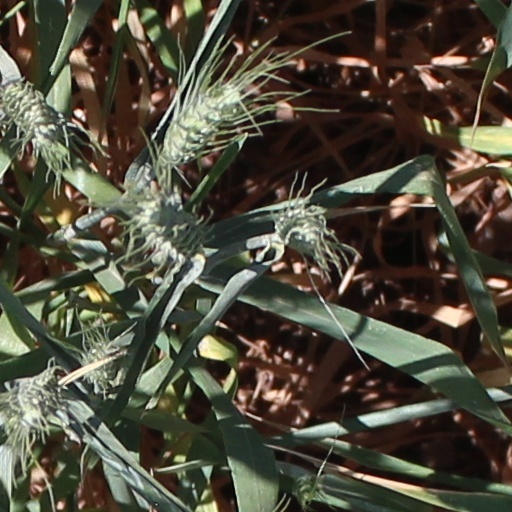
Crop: wheat